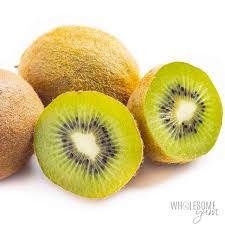
Label: Kiwi